Axel Munthe

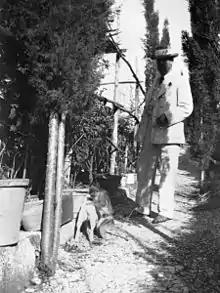
Axel Munthe with his pet monkey and pet dog, photographed by Queen Victoria of Sweden

In 1892, Munthe was appointed physician to the Swedish royal family. In particular, he served as personal physician of the Crown Princess, Victoria of Baden, continuing to do so when she became Queen consort, and until the time of her death in 1930, although this did not mean that he was in constant attendance.